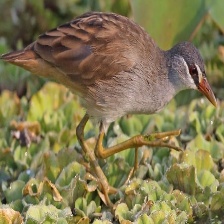
Species: WHITE BROWED CRAKE
Scientific name: AMAURORNIS CINEREA